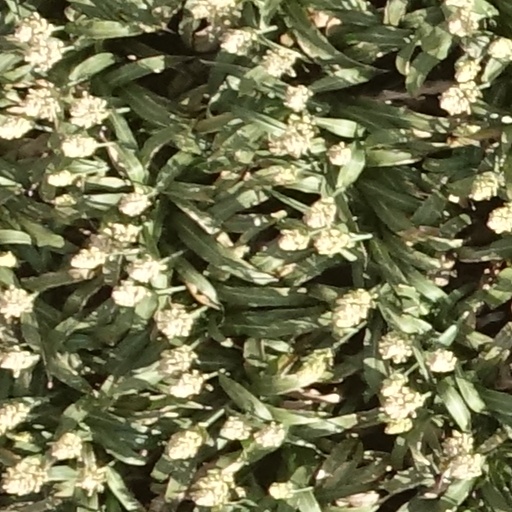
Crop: sorghum